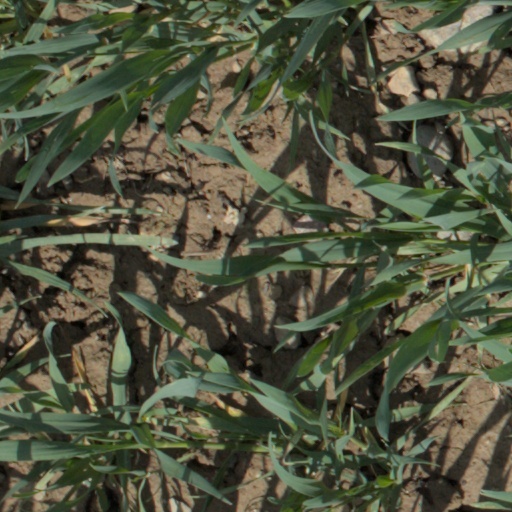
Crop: wheat